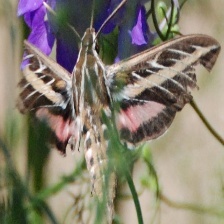
Species: WHITE LINED SPHINX MOTH